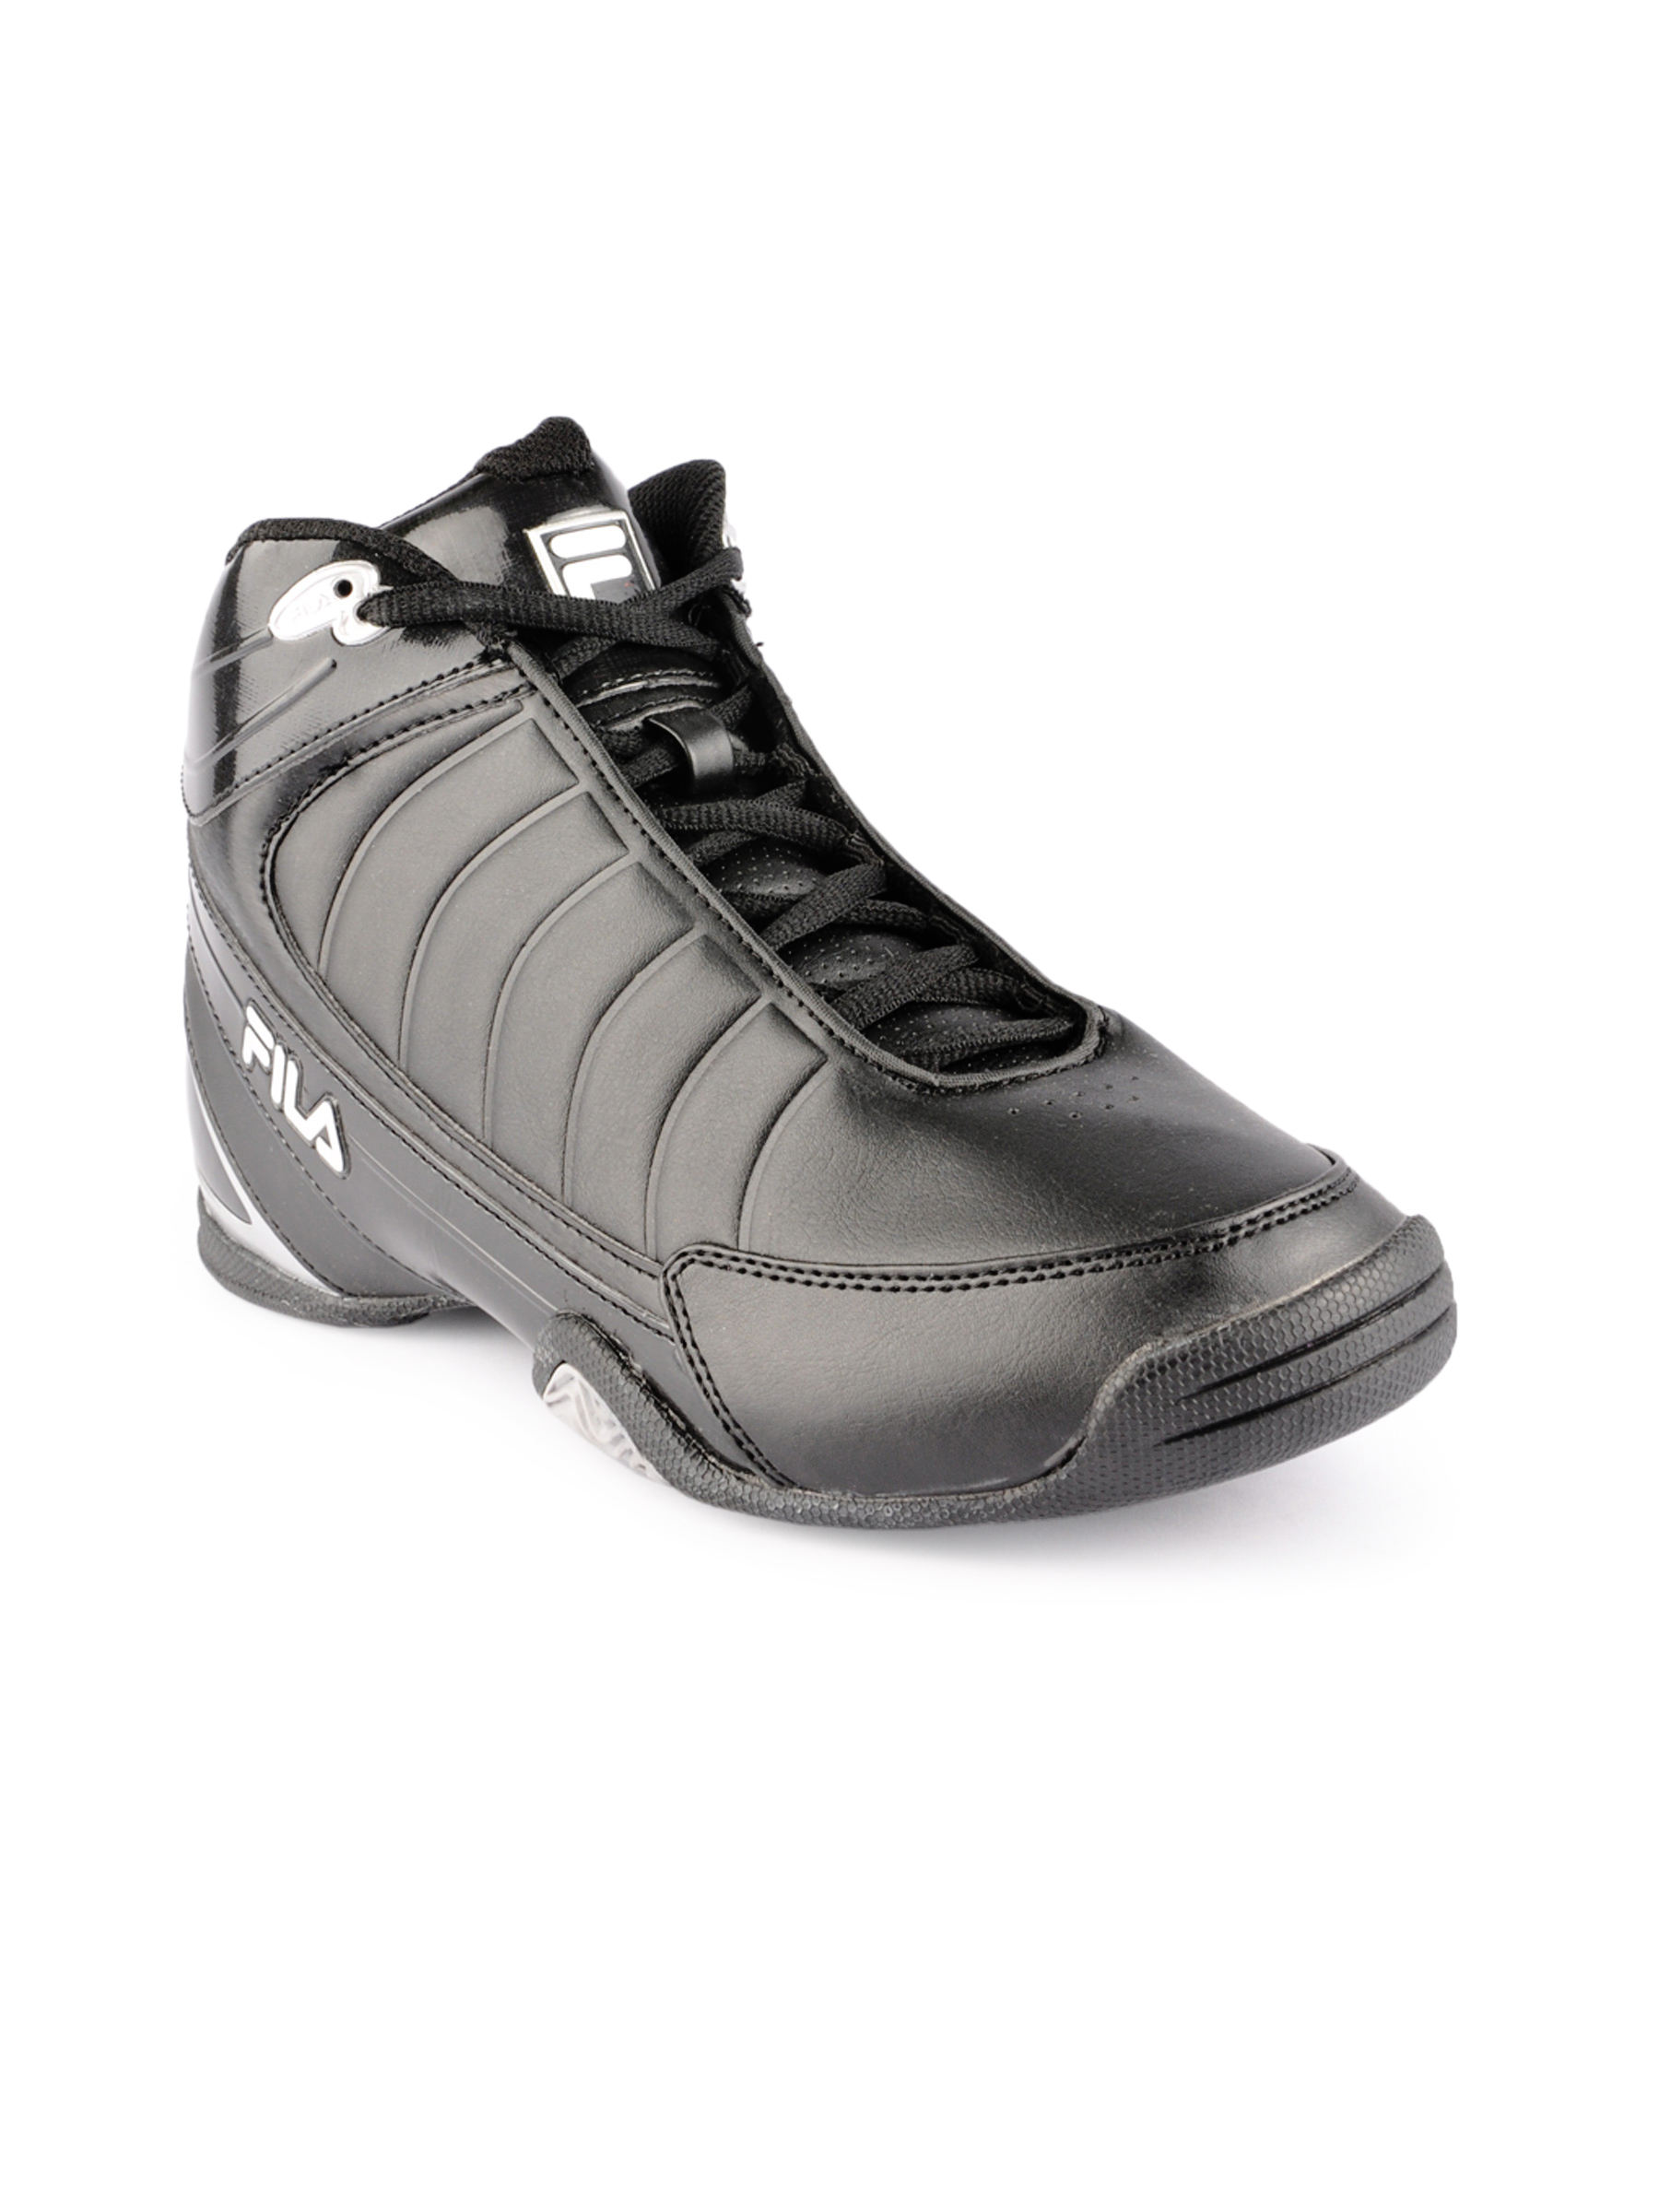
FILA Men Dls Maxim Black Sports Shoes
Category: Footwear / Shoes / Sports Shoes
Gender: Men
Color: Black
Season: Fall 2011
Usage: Sports